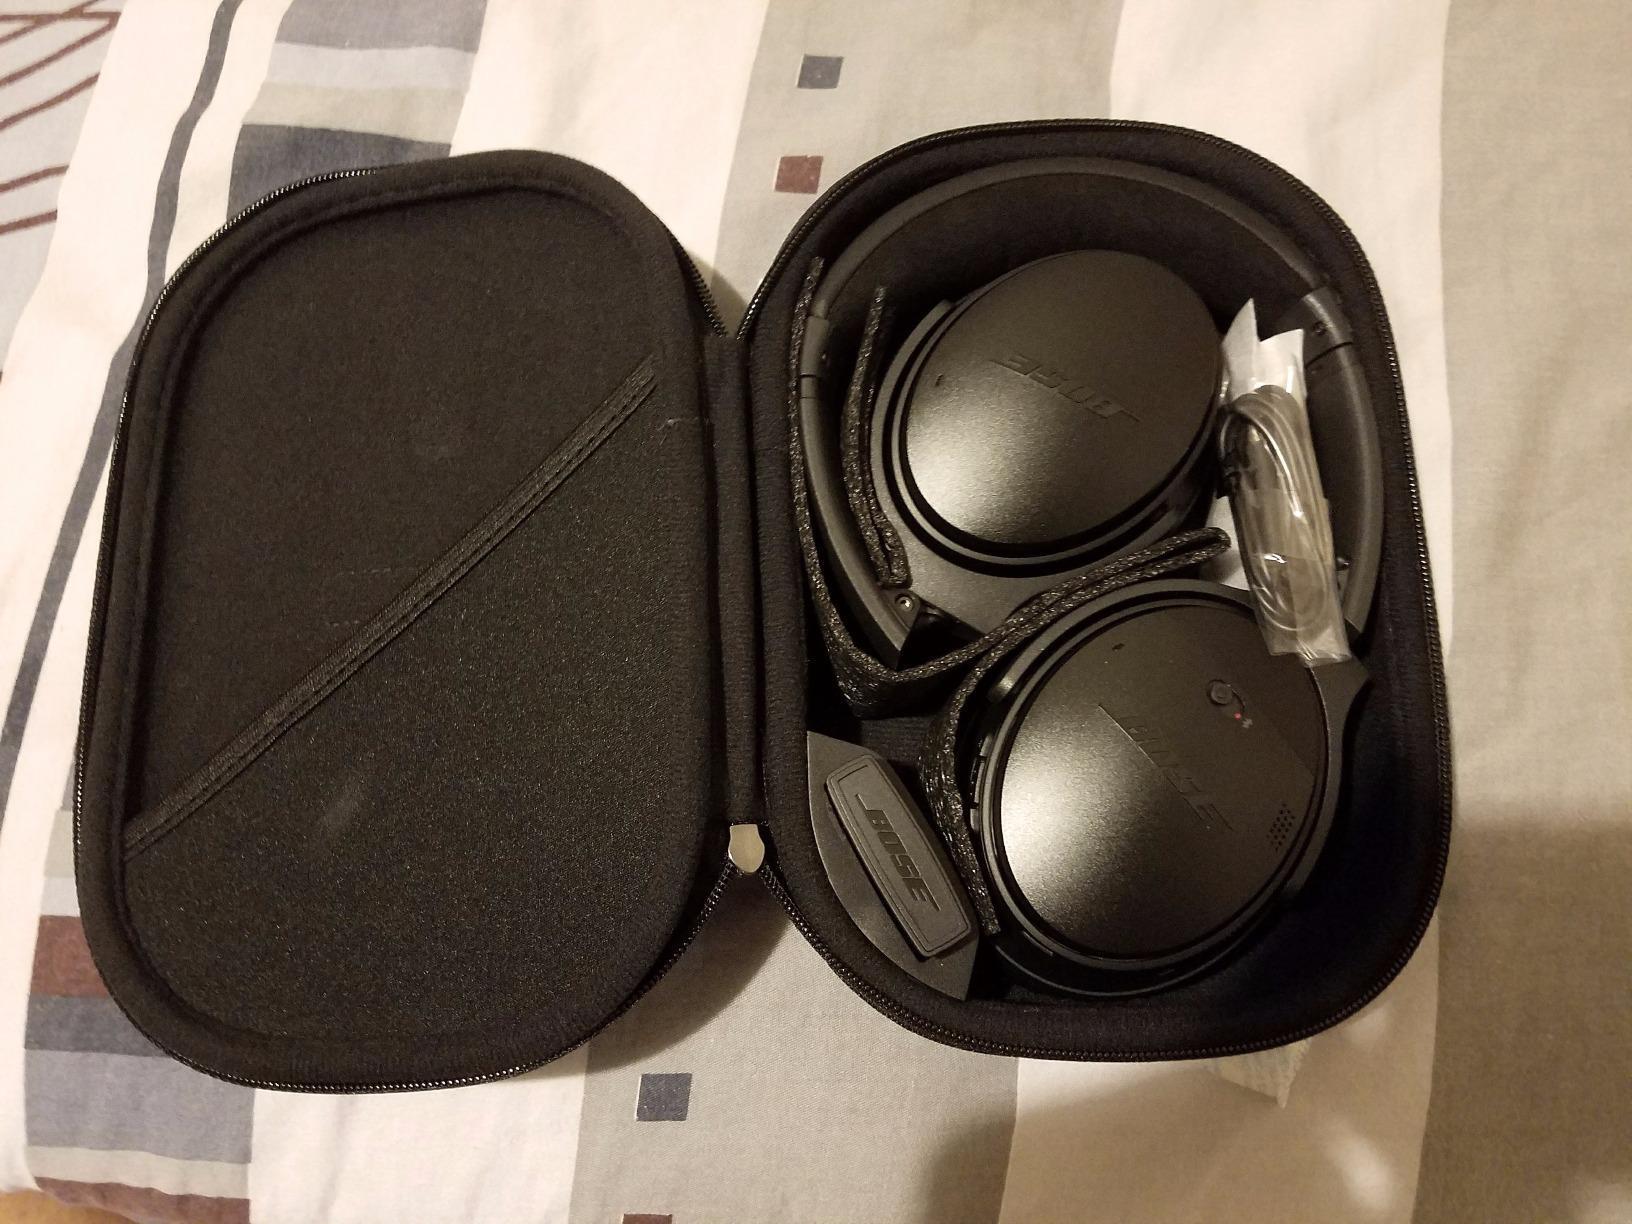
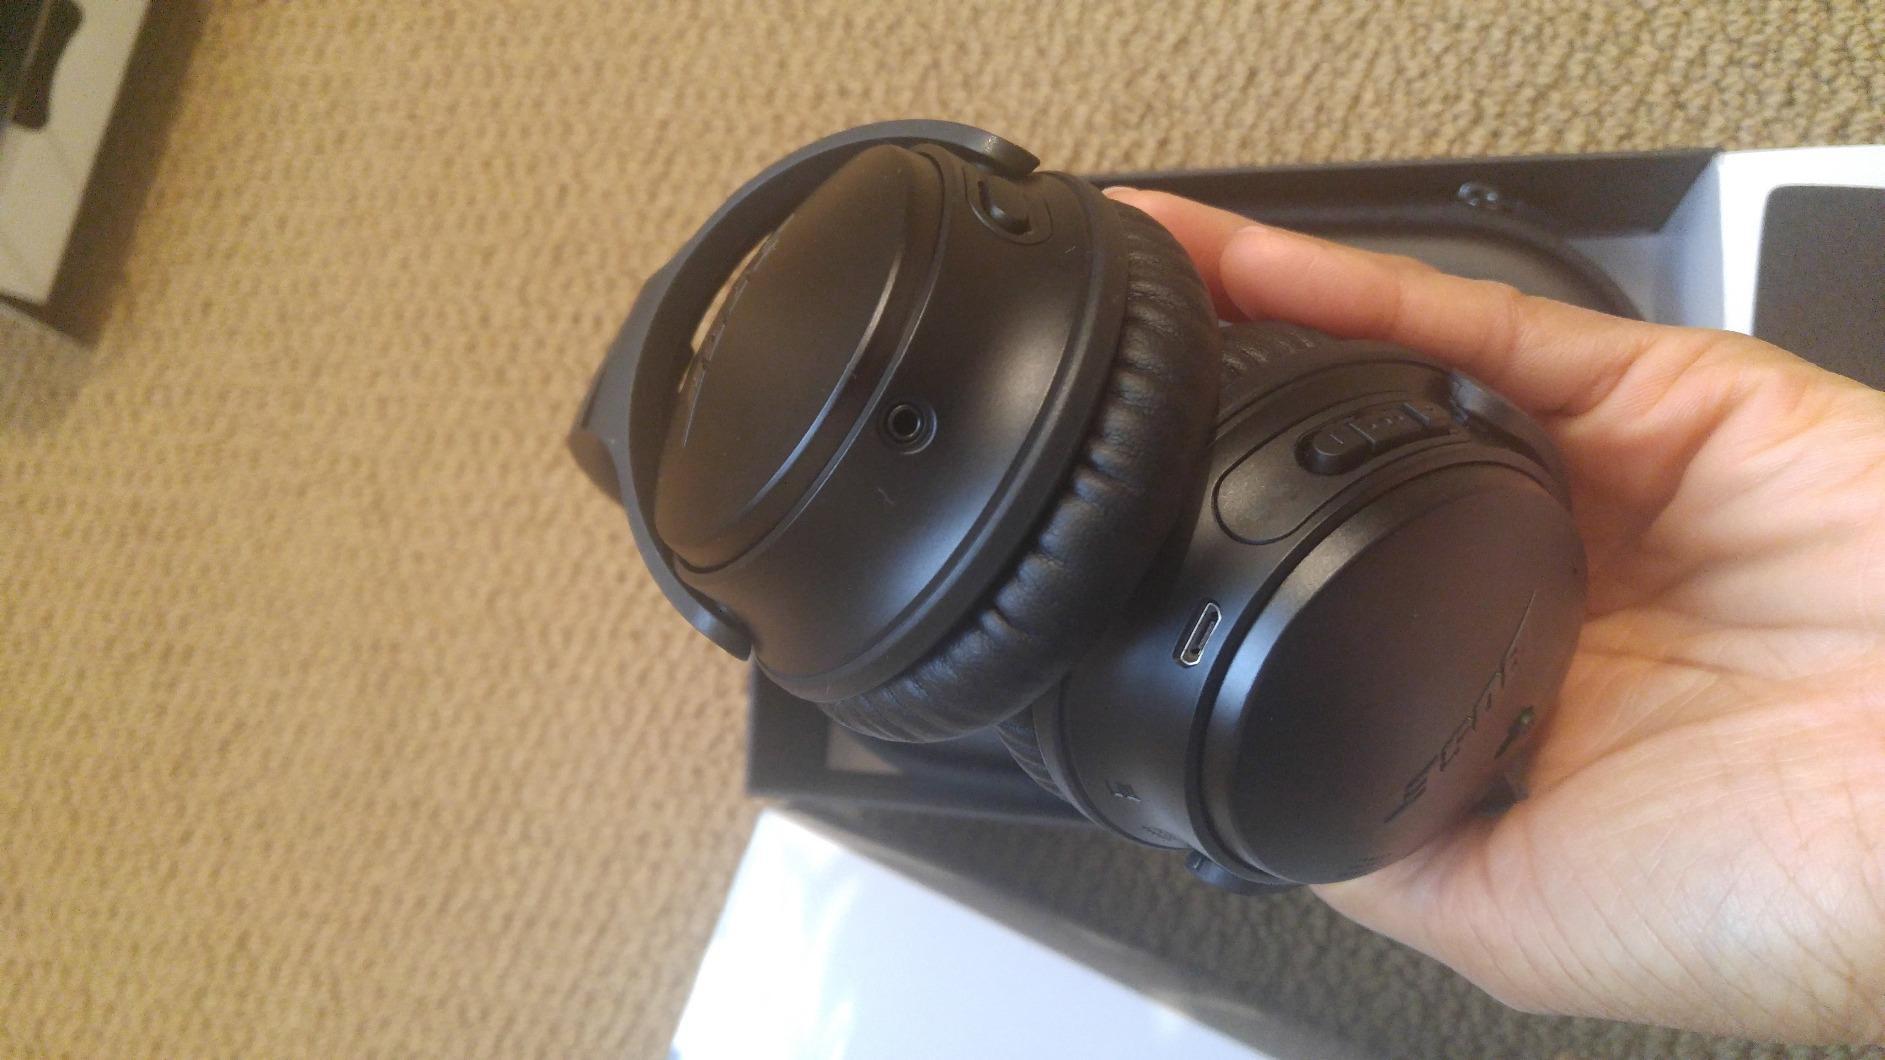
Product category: headphones
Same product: yes